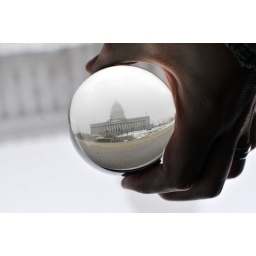
Utah state capitol building in glass ball 2